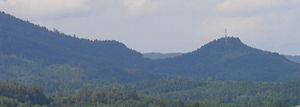
Monticule du Spitzemberg à droite et pente orientale du massif de l'Ormont à gauche, observés depuis le haut du lacet de la route menant à Remémont. Photographie format jipeg redécoupée et réduite en taille. L'espace au premier plan du cliché initial, pris en 2012 vers le nord-est, correspondait à la vallée de la Fave.
Le Spitzemberg est un modeste sommet du massif vosgien, au sud-est de l'Ormont et sur la commune de La Petite-Fosse. Sa position en bordure de la vallée de la Fave lui a donné une certaine importance stratégique à des époques très diverses.